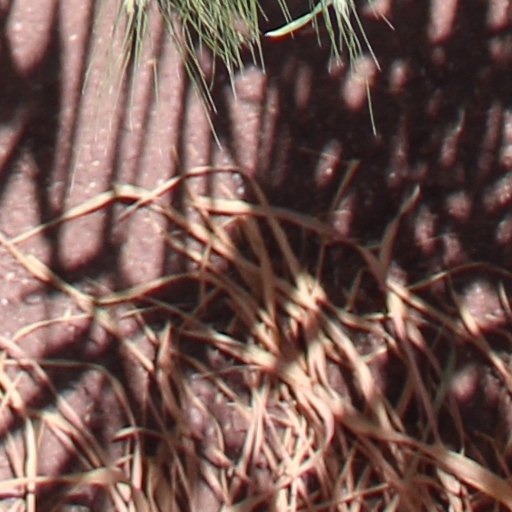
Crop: wheat